Thai baht

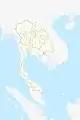
Siam at the time of coin issue 7 (1900)

In 1908, the Siamese government commission Monnaie de Paris mint to produce a new series of coins for Rama V. The coins were engraved by A. Patey and became the most popular coins to collect amongst the collector today, though with massive conterfeit problems. The coins' shipment were delayed and were shipped to Siam around the time of the passing of Rama V, and so the coins were never put in to circulation. With this, the mint saw fit that the designs were to be adapted to depict Rama VI.